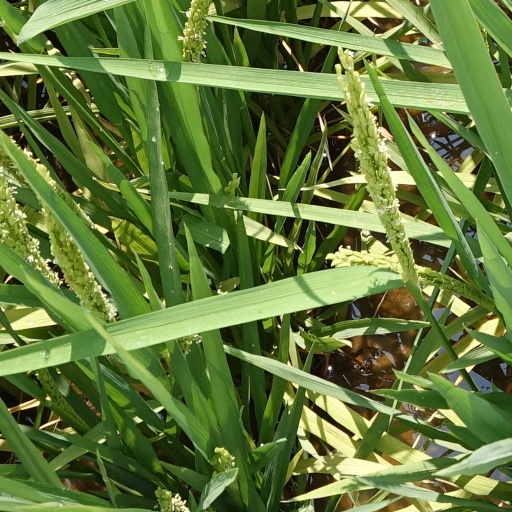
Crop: rice